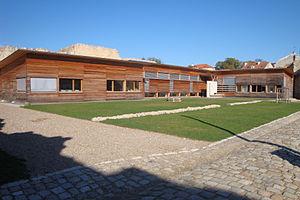
Musée du Château de Brie-Comte-Robert Português: Museu do Castelo de Brie Comte Robert
Le château de Brie-Comte-Robert est un château médiéval situé dans la commune de Brie-Comte-Robert dans le département de Seine-et-Marne, en région Île-de-France. Le château est situé à une trentaine de kilomètres au sud-est de Paris.